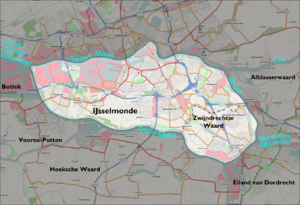
IJsselmonde est une île fluviale et une région naturelle néerlandaise, située dans le delta de la Meuse, dans la province de la Hollande-Méridionale. L'île est entourée de la Nouvelle Meuse au nord, la Vieille Meuse au sud, et le Noord à l'est. L'île tire son nom de l'ancien village d'IJsselmonde, aujourd'hui quartier de la ville de Rotterdam. Ce village, dont le nom signifie embouchure de l'IJssel, est situé sur l'est de l'île, en face de l'embouchure de l'IJssel hollandais. L'île est très fortement urbanisée ; elle est entièrement couverte par zones industrielles et zones d'habitation. De nombreux tunnels et ponts relient IJsselmonde au reste de la province.